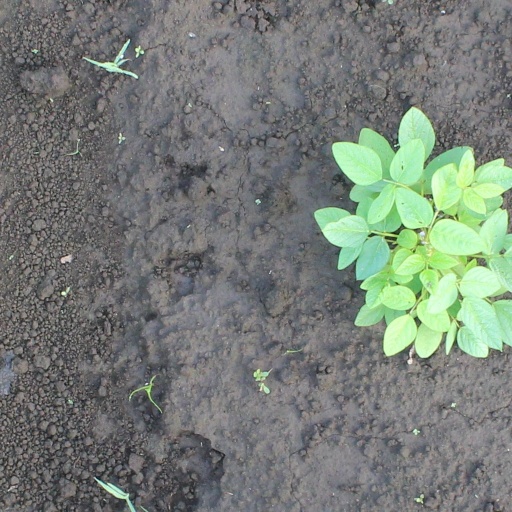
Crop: soybean